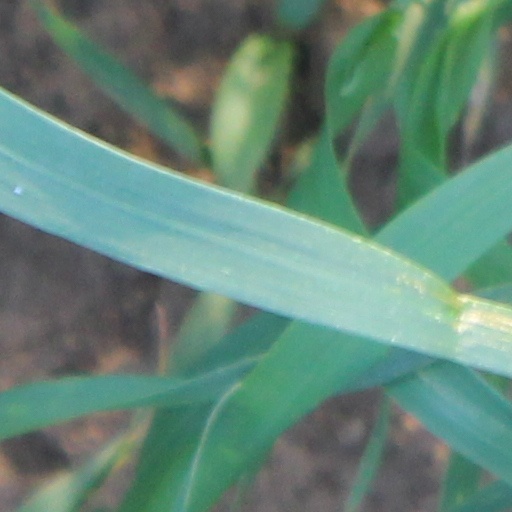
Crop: wheat